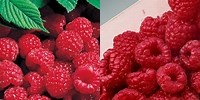
Label: raspberry